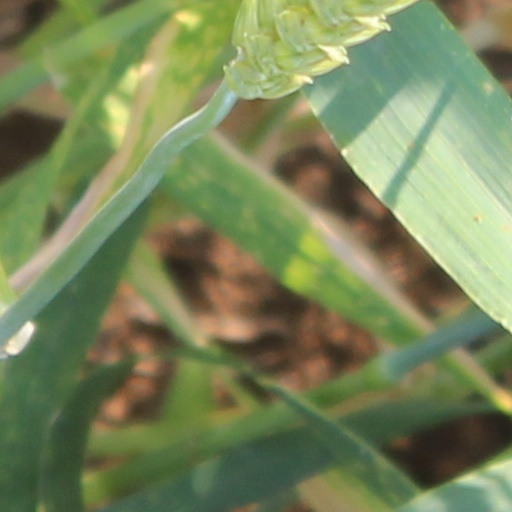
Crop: wheat